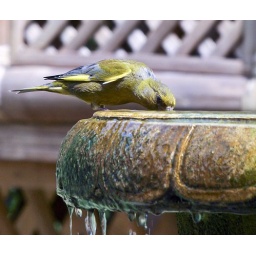
An accomodating little bird who wasn't put off by my bright white shirt. I really should know better!!!! :&amp;gt;)